Atalie Unkalunt

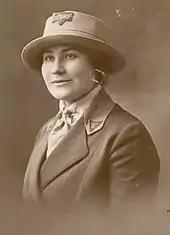
Unkalunt, circa 1918 in her YMCA uniform

Unkalunt attended government-run Indian schools, and graduated from Central High School, in Muskogee, Oklahoma. She then studied at the Thomas School for Girls in San Antonio, Texas, graduating in 1914. In 1915, she studied piano and voice in Muskogee with Mrs. Claude L. Steele before going to Chicago to take a course in music expression. After completing the course, she went to San Francisco and starred as the Indian female lead in a film, "The Dying Race" (1916), for the American Film Company. In late 1916, she enrolled at the New England Conservatory of Music in Boston, Massachusetts, studying under Millie Ryan, Clarence B. Shirley, and Charles White. She trained in literature under Dalla Lore Sharp, at Boston University, also studying ethics, logic, and psychology; at the same time she attended the Emerson School of Oratory. She completed her studies in 1918, and then went to New York to train with the YMCA for services during World War I. Stationed in France, Unkalunt worked as a secretary and entertainer for the troops for thirteen months and sent dispatches back for the local press.